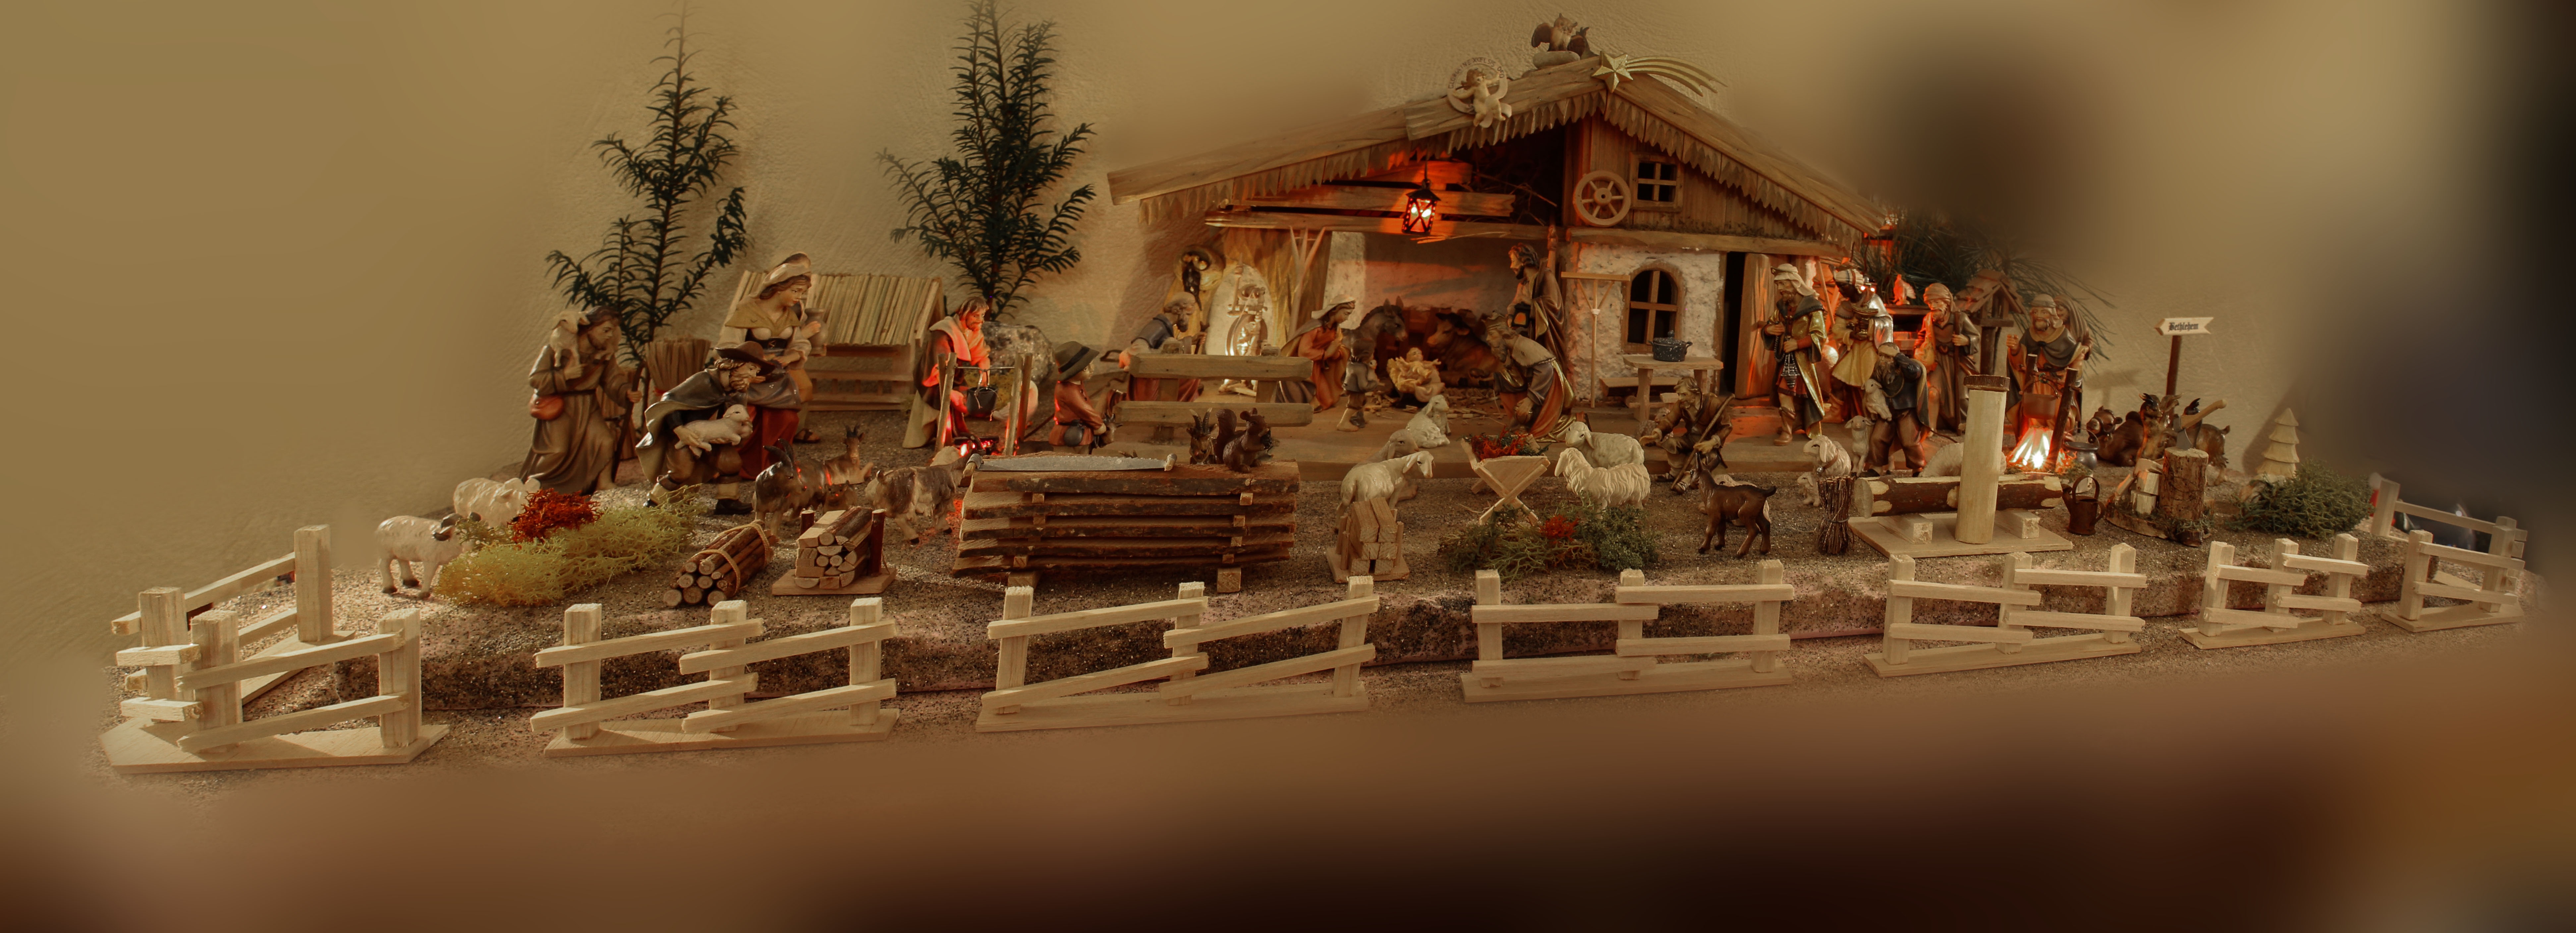
christmas, lighting, decor, christmas decoration, father christmas, crib, nativity scene